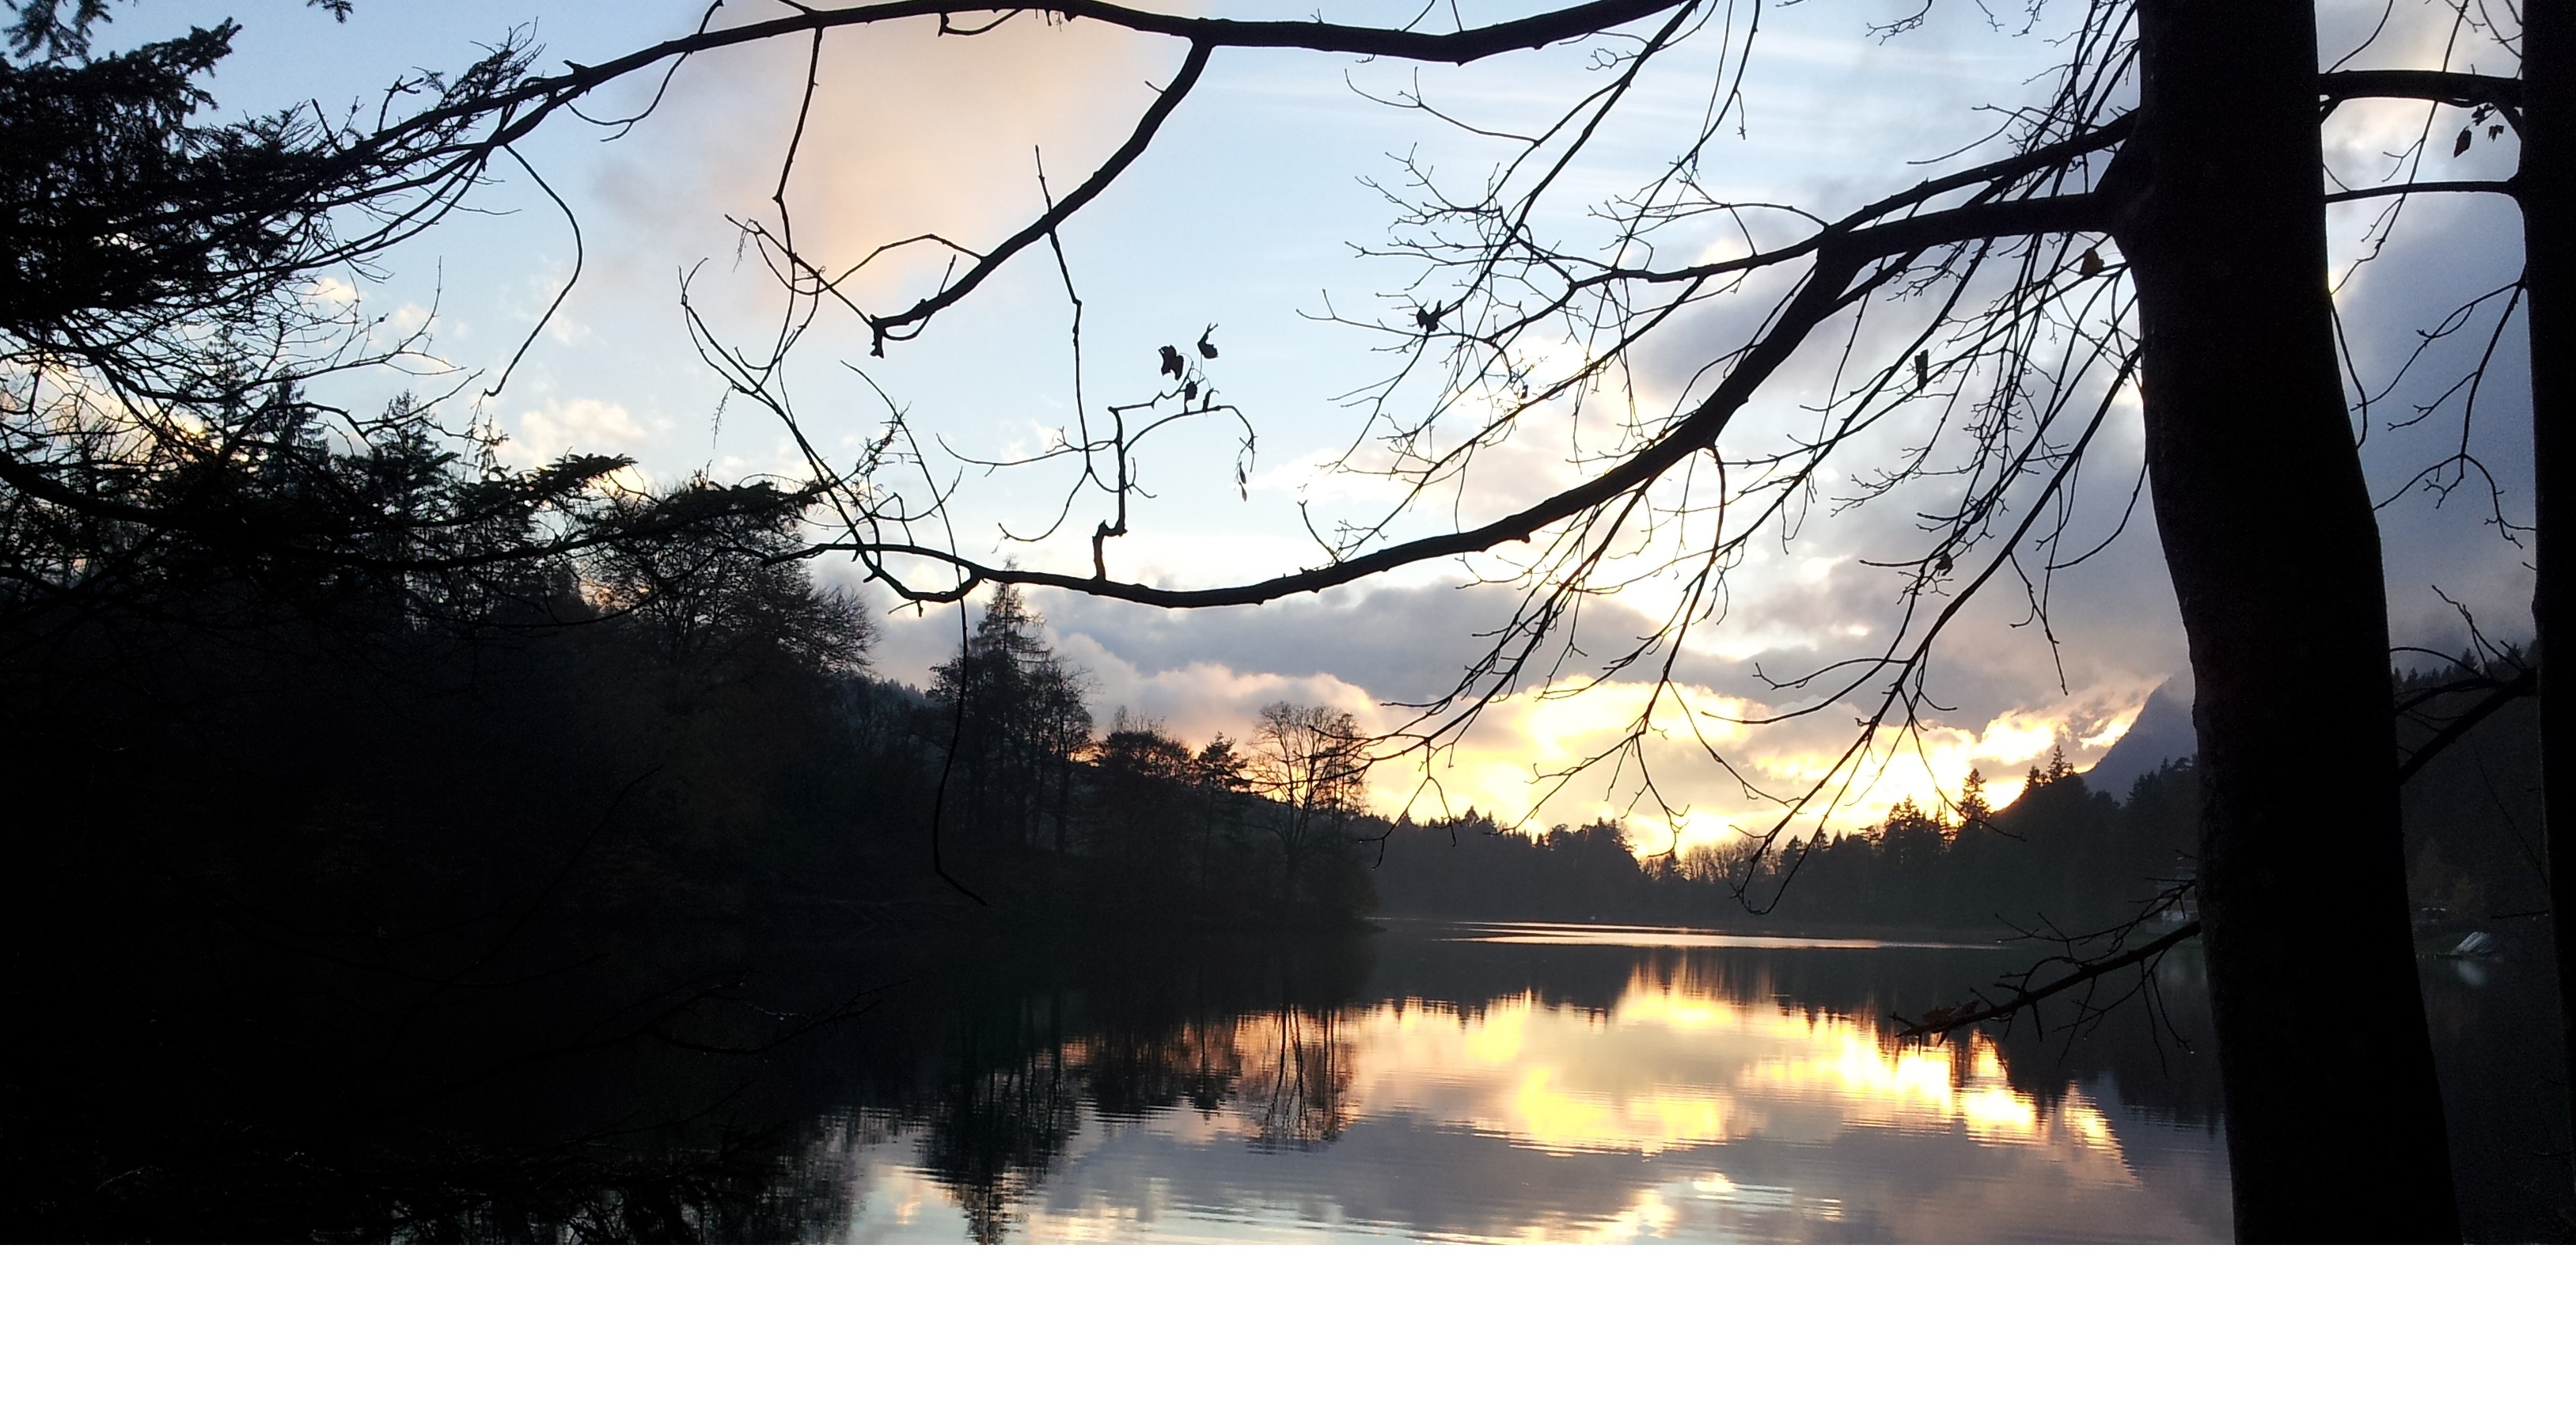
landscape, tree, water, nature, branch, winter, light, cloud, sky, sunset, sunlight, morning, flower, lake, evening, reflection, austria, bergsee, mood, tyrol, tyrolean alps, woody plant